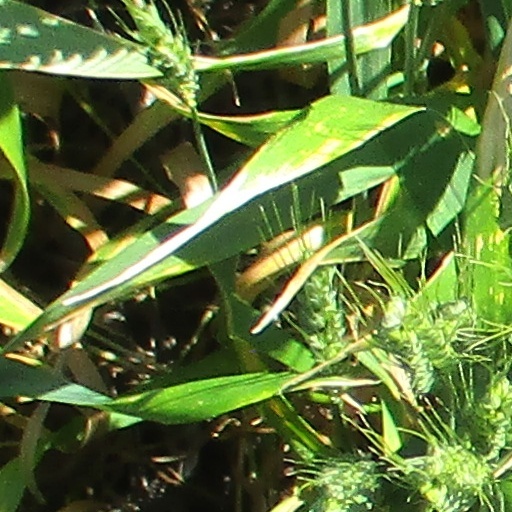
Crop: wheat